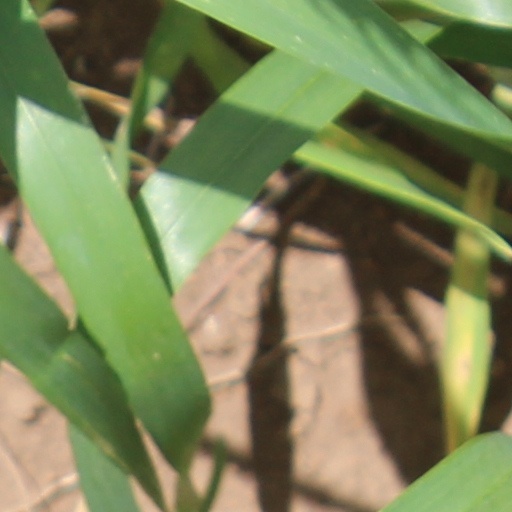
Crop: wheat